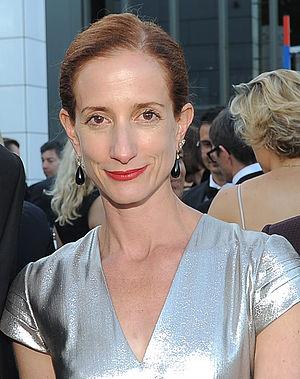
Vanessa Friedman, née en 1968, est une journaliste américaine, responsable du département mode au Financial Times puis au New York Times.